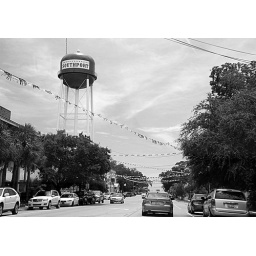
Southport in black and white